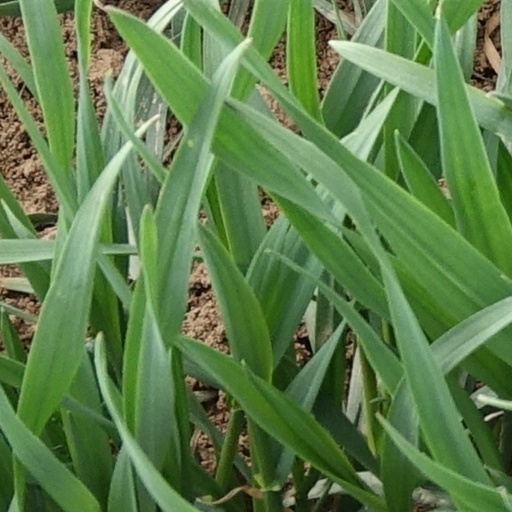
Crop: wheat